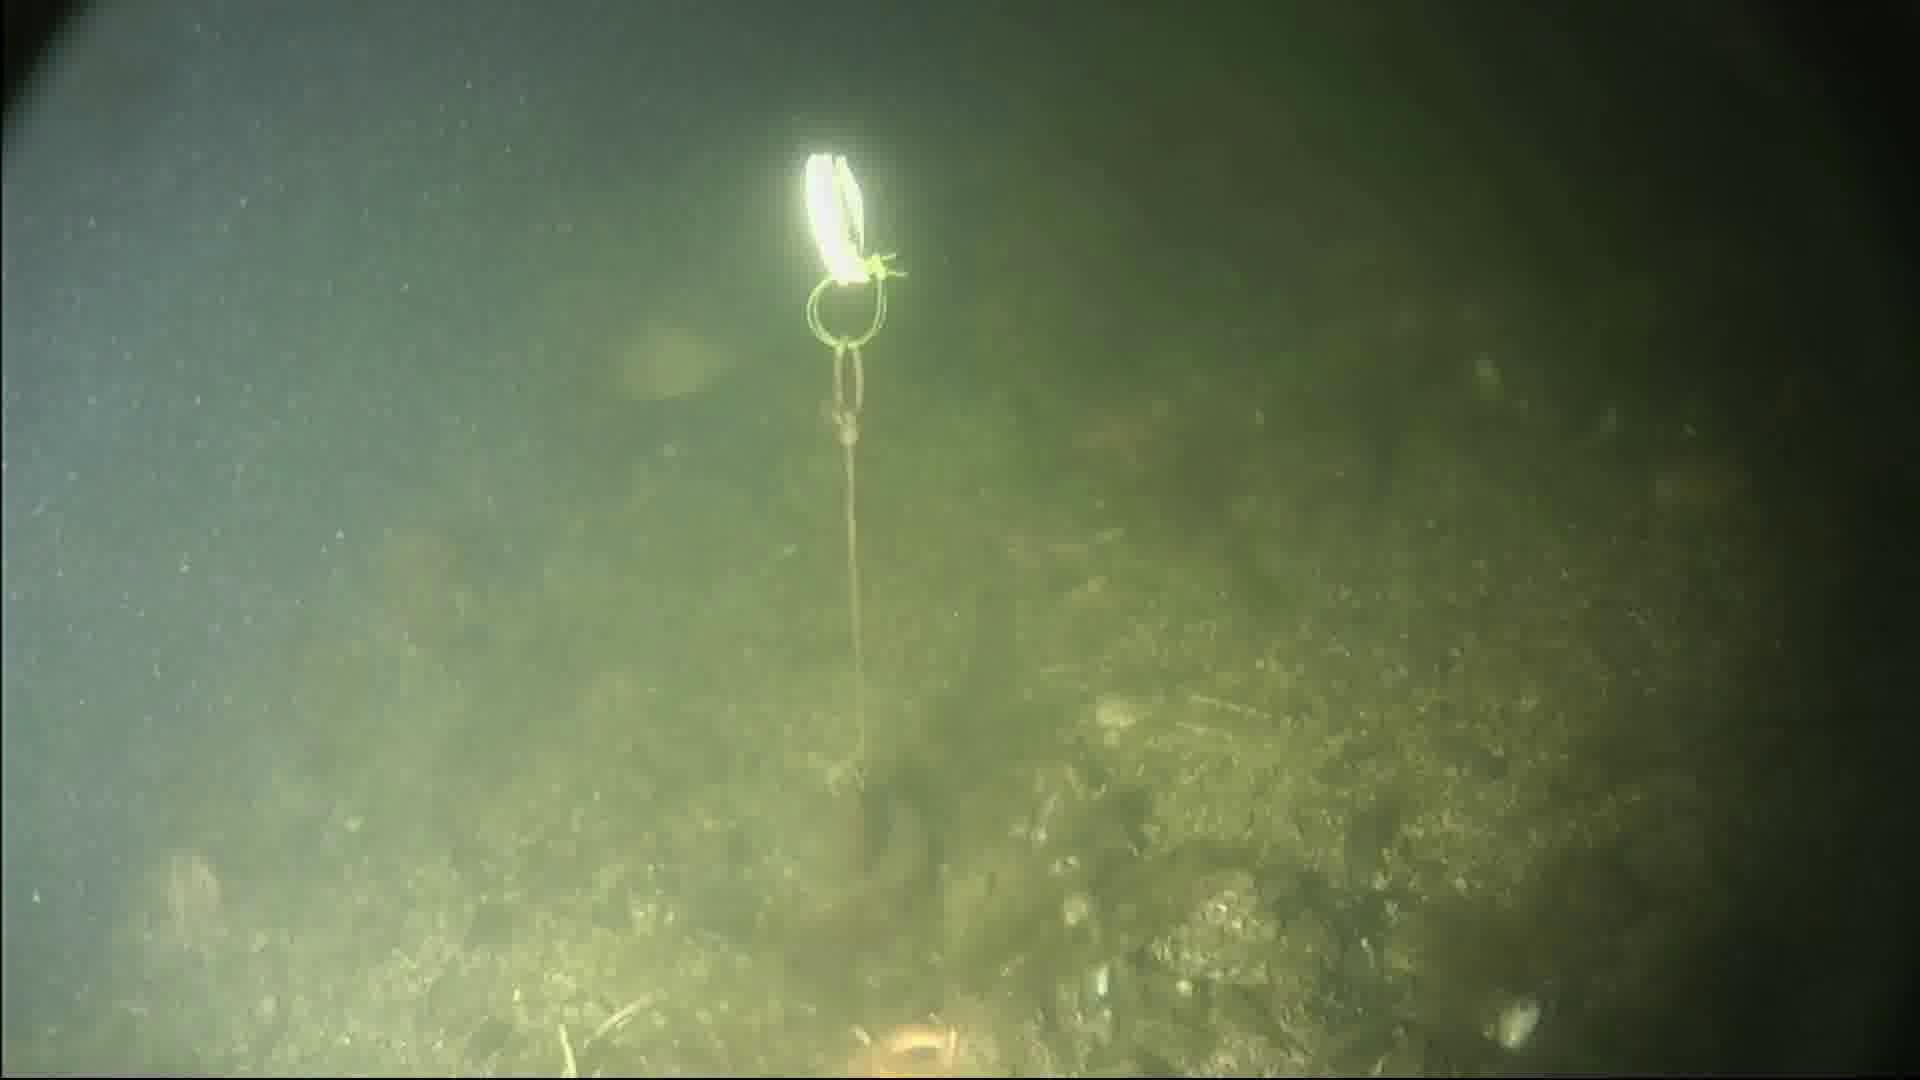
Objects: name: fish
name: starfish